New Julfa

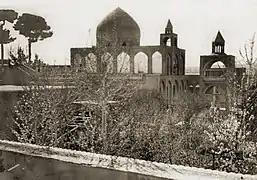
An old photograph of Vank Cathedral from the 1930s

A significant majority of Armenian trading families were based in New Julfa. Due to their dispersal, many families that were originally from the older city of Julfa created a main settlement in Bengal expanding the trade network based in New Julfa. However, Some scholars argue that Surat, Bengal, and Hooghly were independent nodes and that the central control of New Julfa was not as important to their thriving Indian Ocean trade. Many New Julfan Armenians later settled in Manila, Hong Kong, and also in Australia. Their networks have been studied based on Armenian sources. Some also settled in Singapore, where Armenians from New Julfa became the mainstay of the Armenian community in the country. Most were traders, but perhaps better known were the Sarkies Brothers, who founded Singapore's Raffles Hotel in 1887.